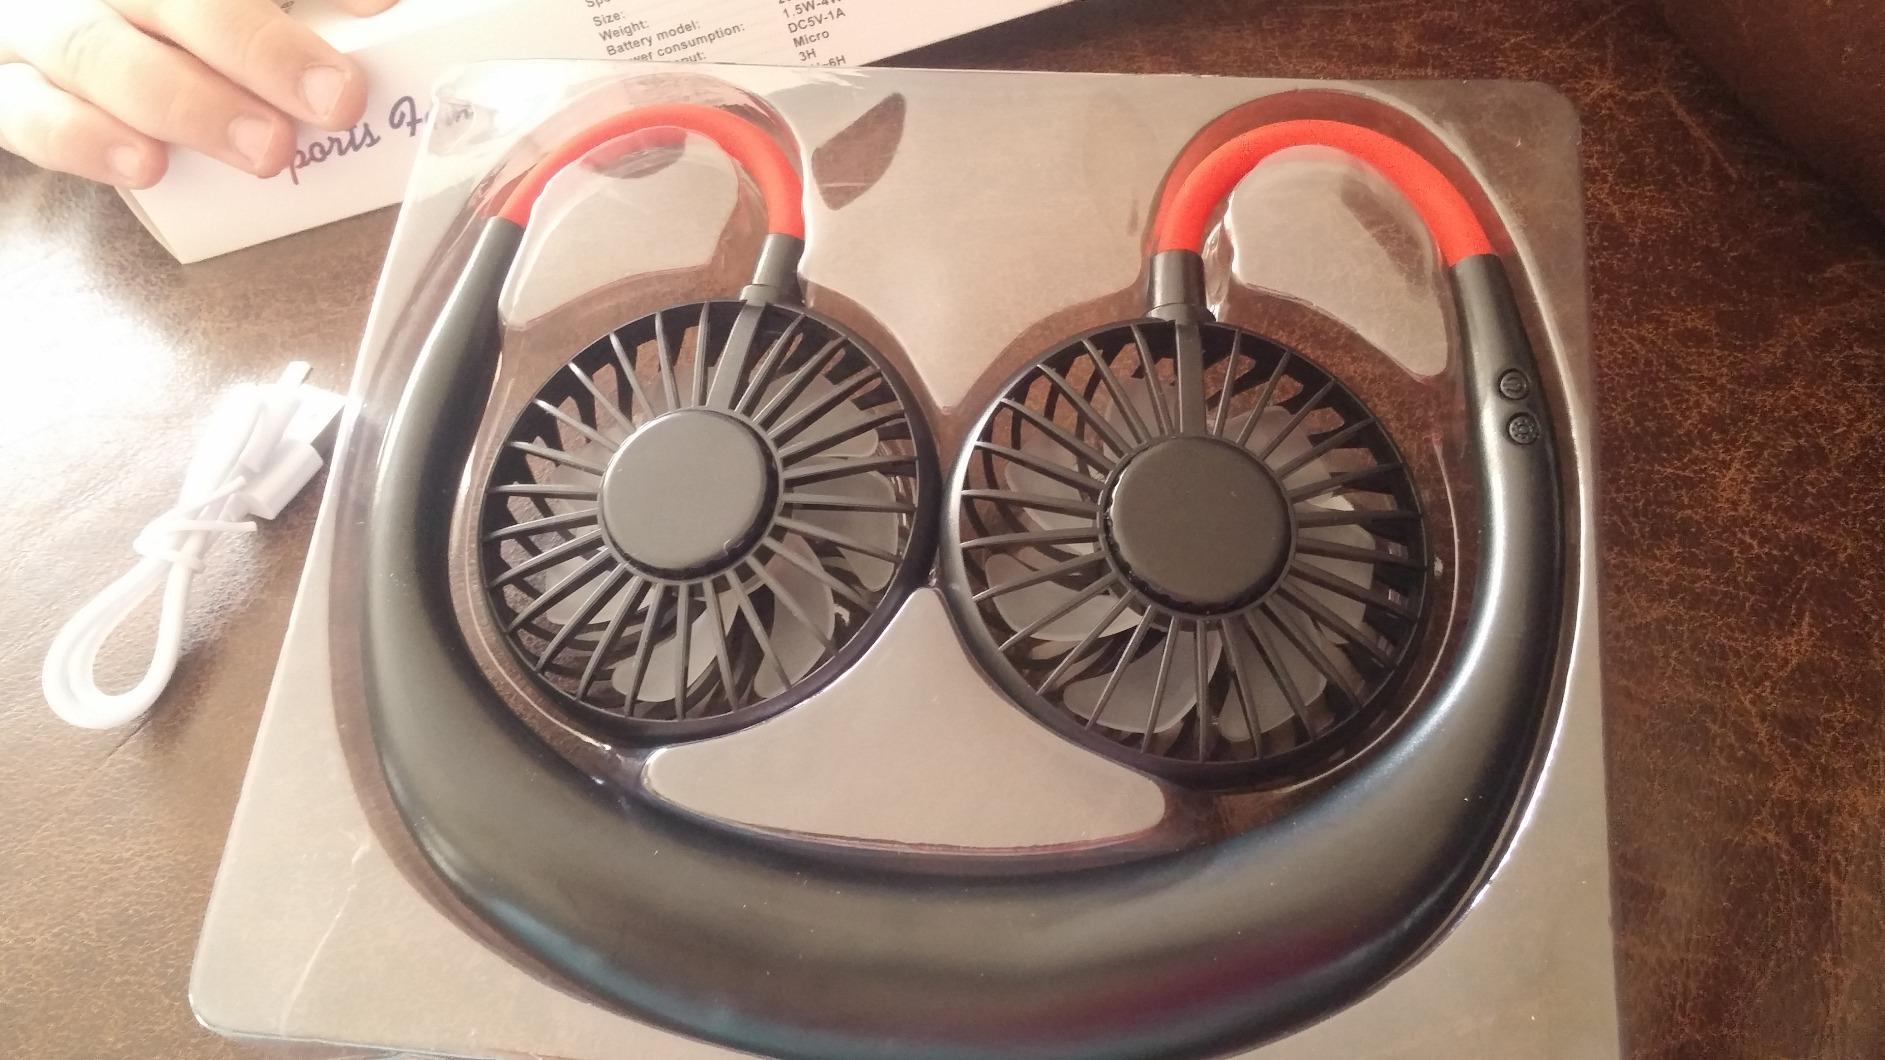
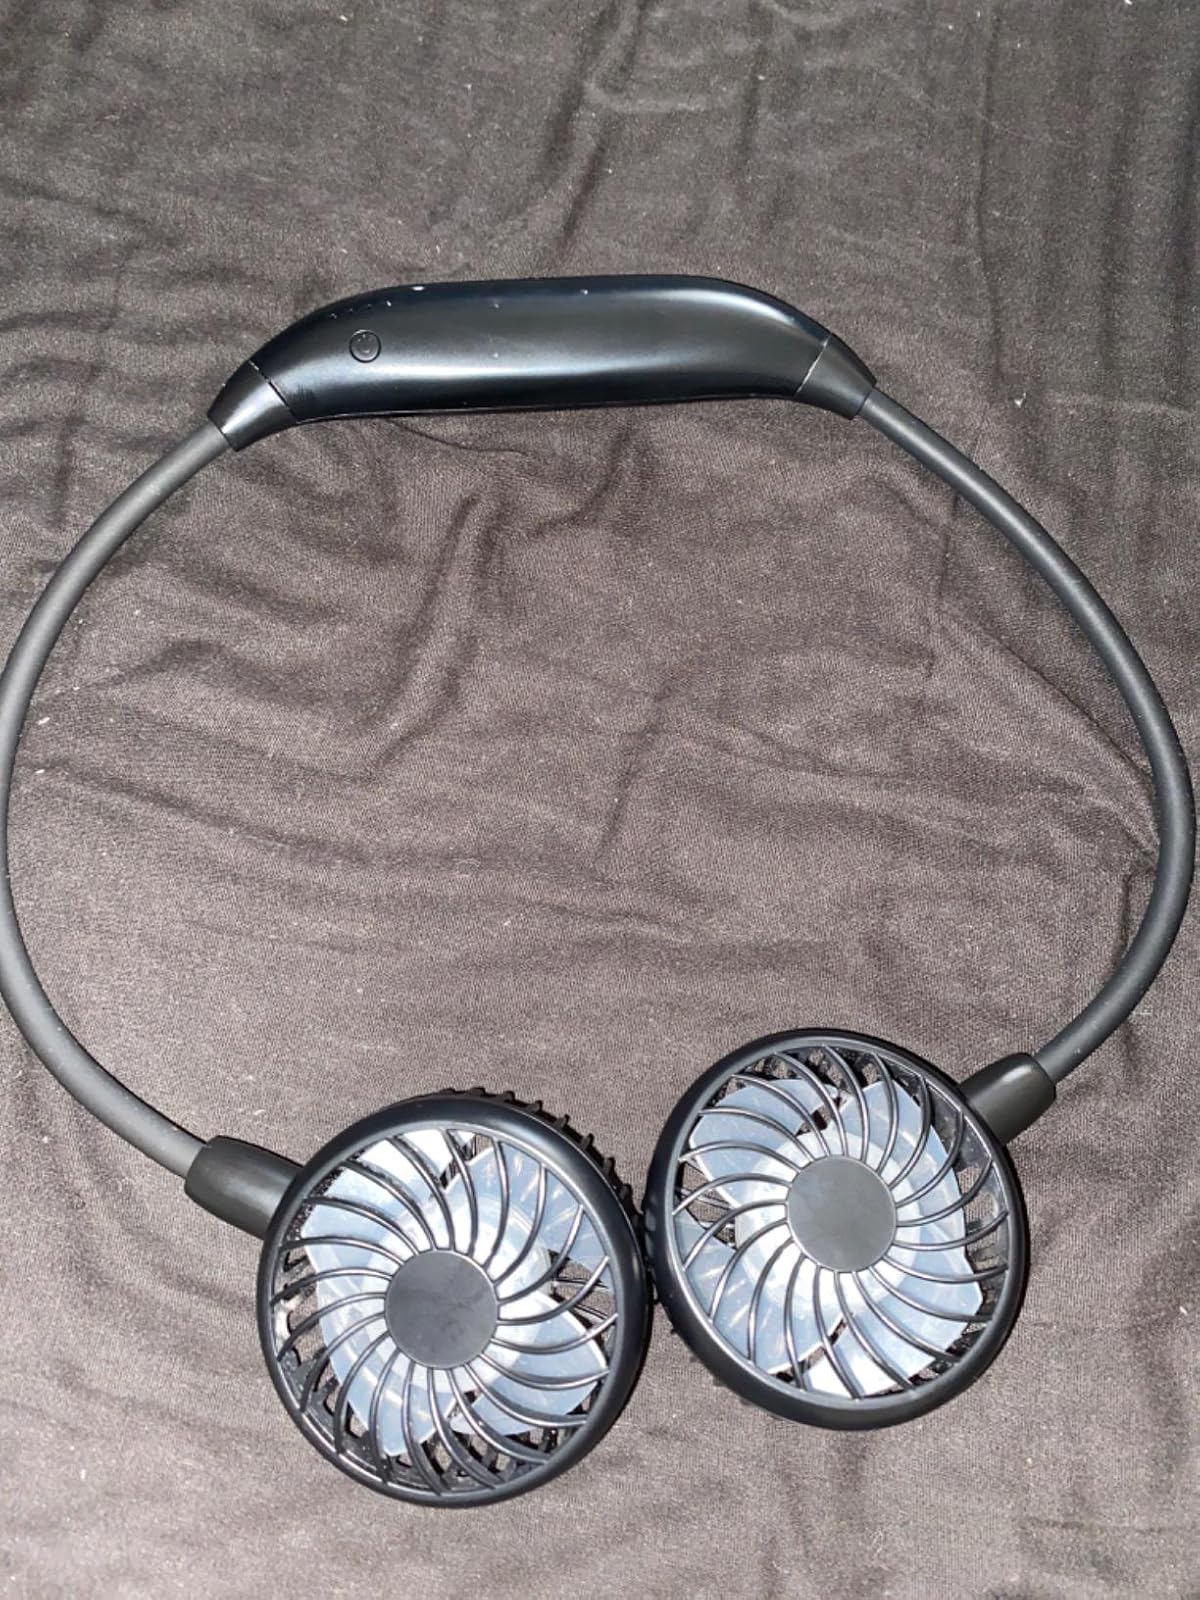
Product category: fan
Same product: no